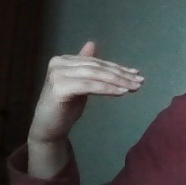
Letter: khaa